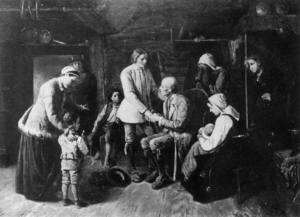
Au cours de l'émigration suédoise vers les États-Unis aux XIXᵉ et XXᵉ siècles, environ 1,3 million de Suédois quittèrent leur pays pour rejoindre les États-Unis. Les principales causes de départ furent la possibilité de bénéficier de terres agricoles arables à bas coût dans le Midwest, ainsi que d'emplois bien rémunérés dans les usines d'industrie lourde de Chicago, Minneapolis ou Worcester.